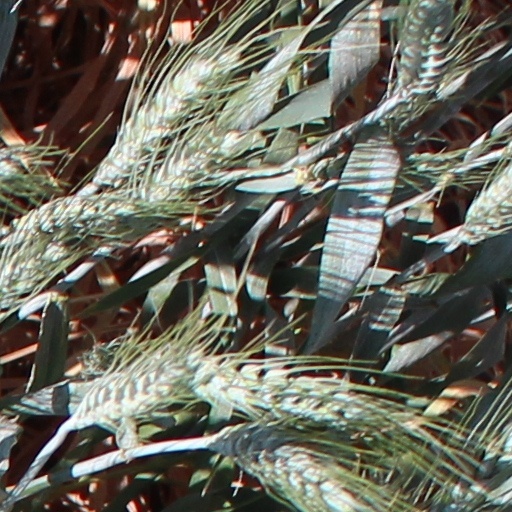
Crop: wheat